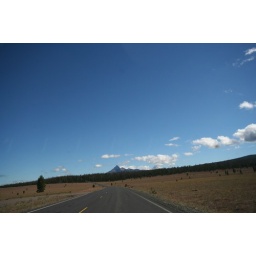
The road leaving Crater Lake passes through a long, bare valley, with towering peaks in the distance.